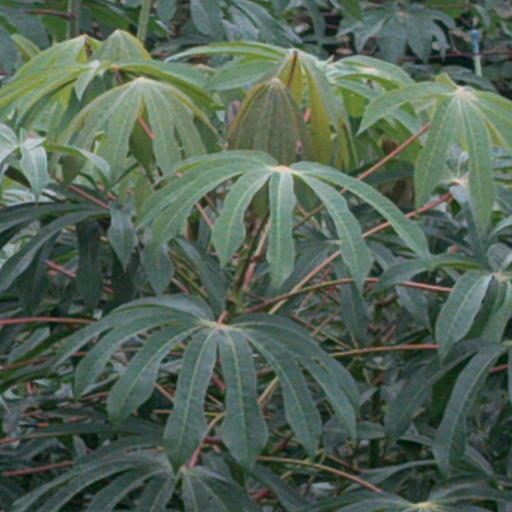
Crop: cassava